Elena Alistar

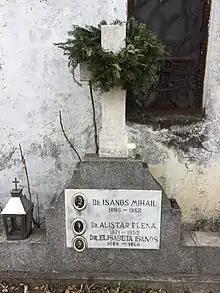
Grave in Bellu Cemetery

Alistar founded the Women's Cultural League of Bessarabia. She was the president of the People's Party, founded by Mareșal Alexandru Averescu, who was also originally from Babele, a commune near Izmail, Budjak which was at the time in the United Principalities of Moldavia and Wallachia and is now in Ukraine. The newspaper ""New Romania"" was founded and headed by Onisifor Ghibu, in which have been published many articles signed by Elena Alistar. In 1927, she established in Bessarabia the "Romanian Women Group". She became famous for her activity for the Romanian Women Orthodox Society which operates under the patronage of Mrs. Alexandrina Cantacuzino. After the Soviet occupation of Bessarabia and Northern Bukovina of 28 June 1940, she fled to Romania. After a short stay in Iași, she was arrested by the Communist regime and sent to the town of Pucioasa, then in and now in Dâmbovița County, where she died in 1955. Years later, she was reburied at the Bellu Cemetery in Bucharest.